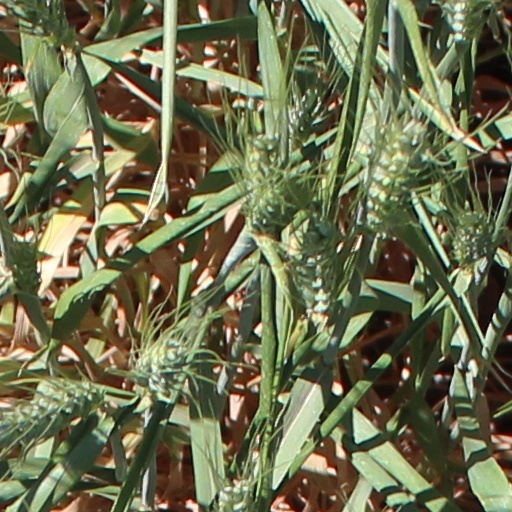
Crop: wheat